Insurgency in Aceh

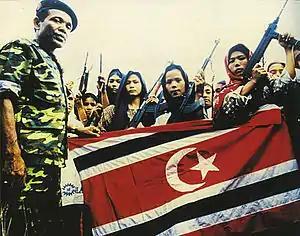
Women soldiers from the Free Aceh Movement with GAM Commander Teungku Lah, 1999.

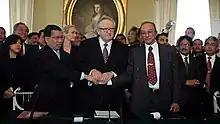
Agreement to end Insurgency in Aceh signed in Helsinki, 2005

In 1999, chaos in Java and an ineffective central government due to the fall of Suharto gave an advantage to Free Aceh Movement and resulted in the second phase of the rebellion, this time with large support from the Acehnese people. In 1999 a troop withdrawal was announced, but the deteriorating security situation led to re-introduction of more soldiers. Troop numbers were believed to have risen during President Megawati Sukarnoputri's term in office (2001–2004) to around 15,000 by mid-2002. GAM was able to control 70 percent of the countryside in all of Aceh.